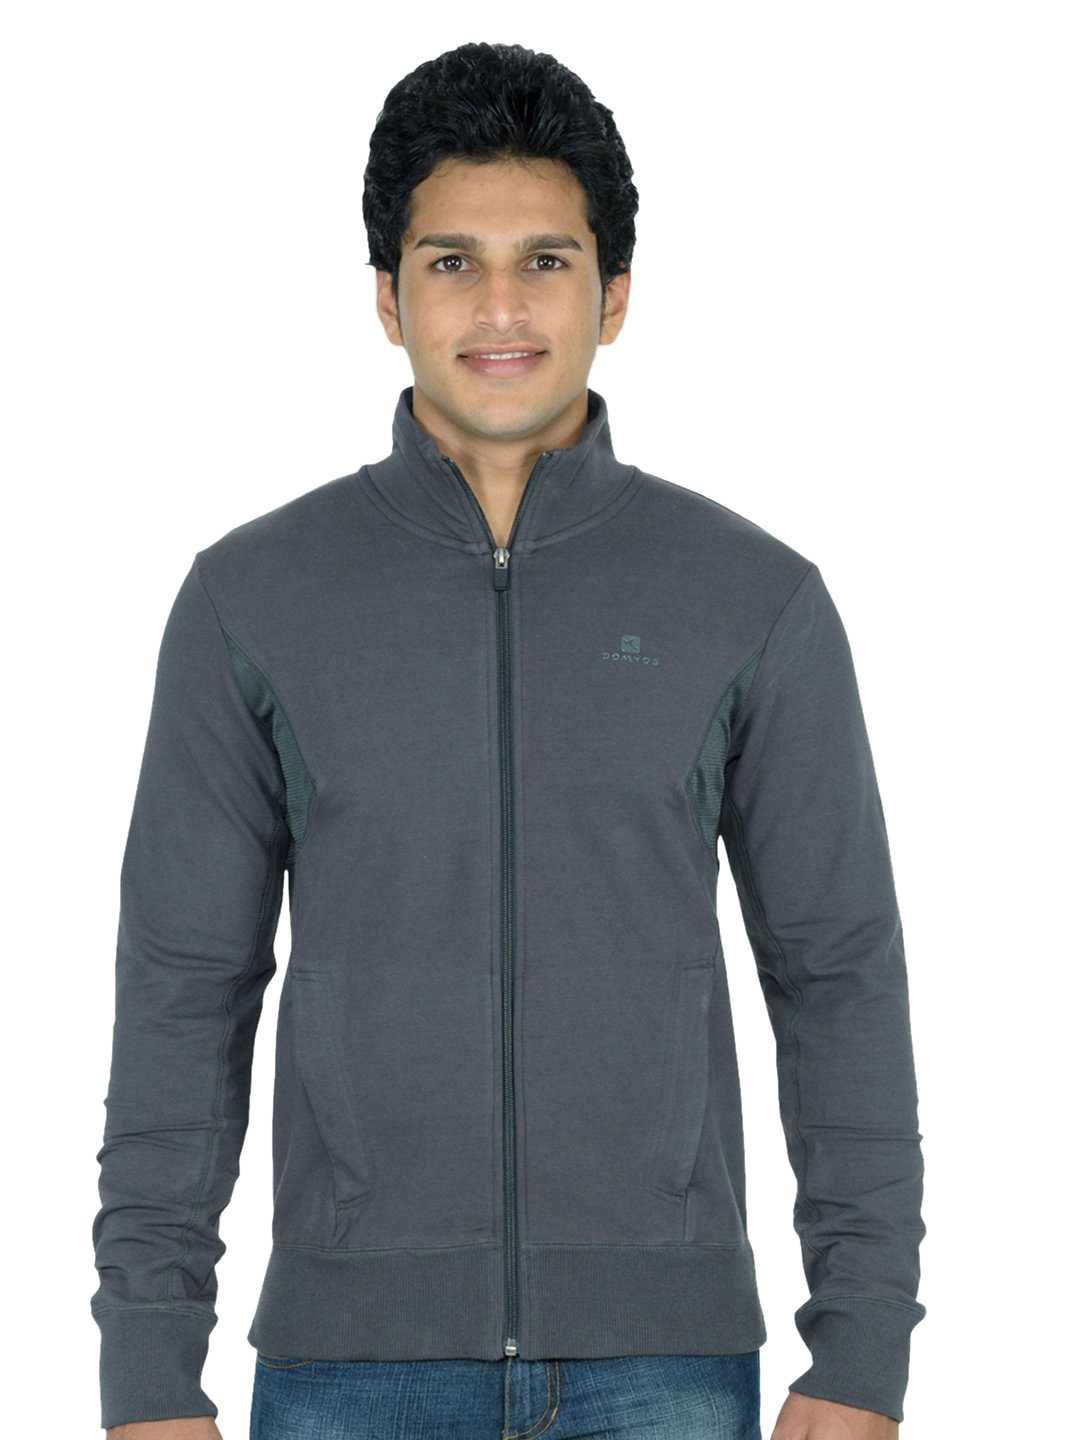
Domyos Men Grey Second Skin Jacket
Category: Apparel / Topwear / Jackets
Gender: Men
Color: Grey
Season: Fall 2010
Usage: Sports